Challah
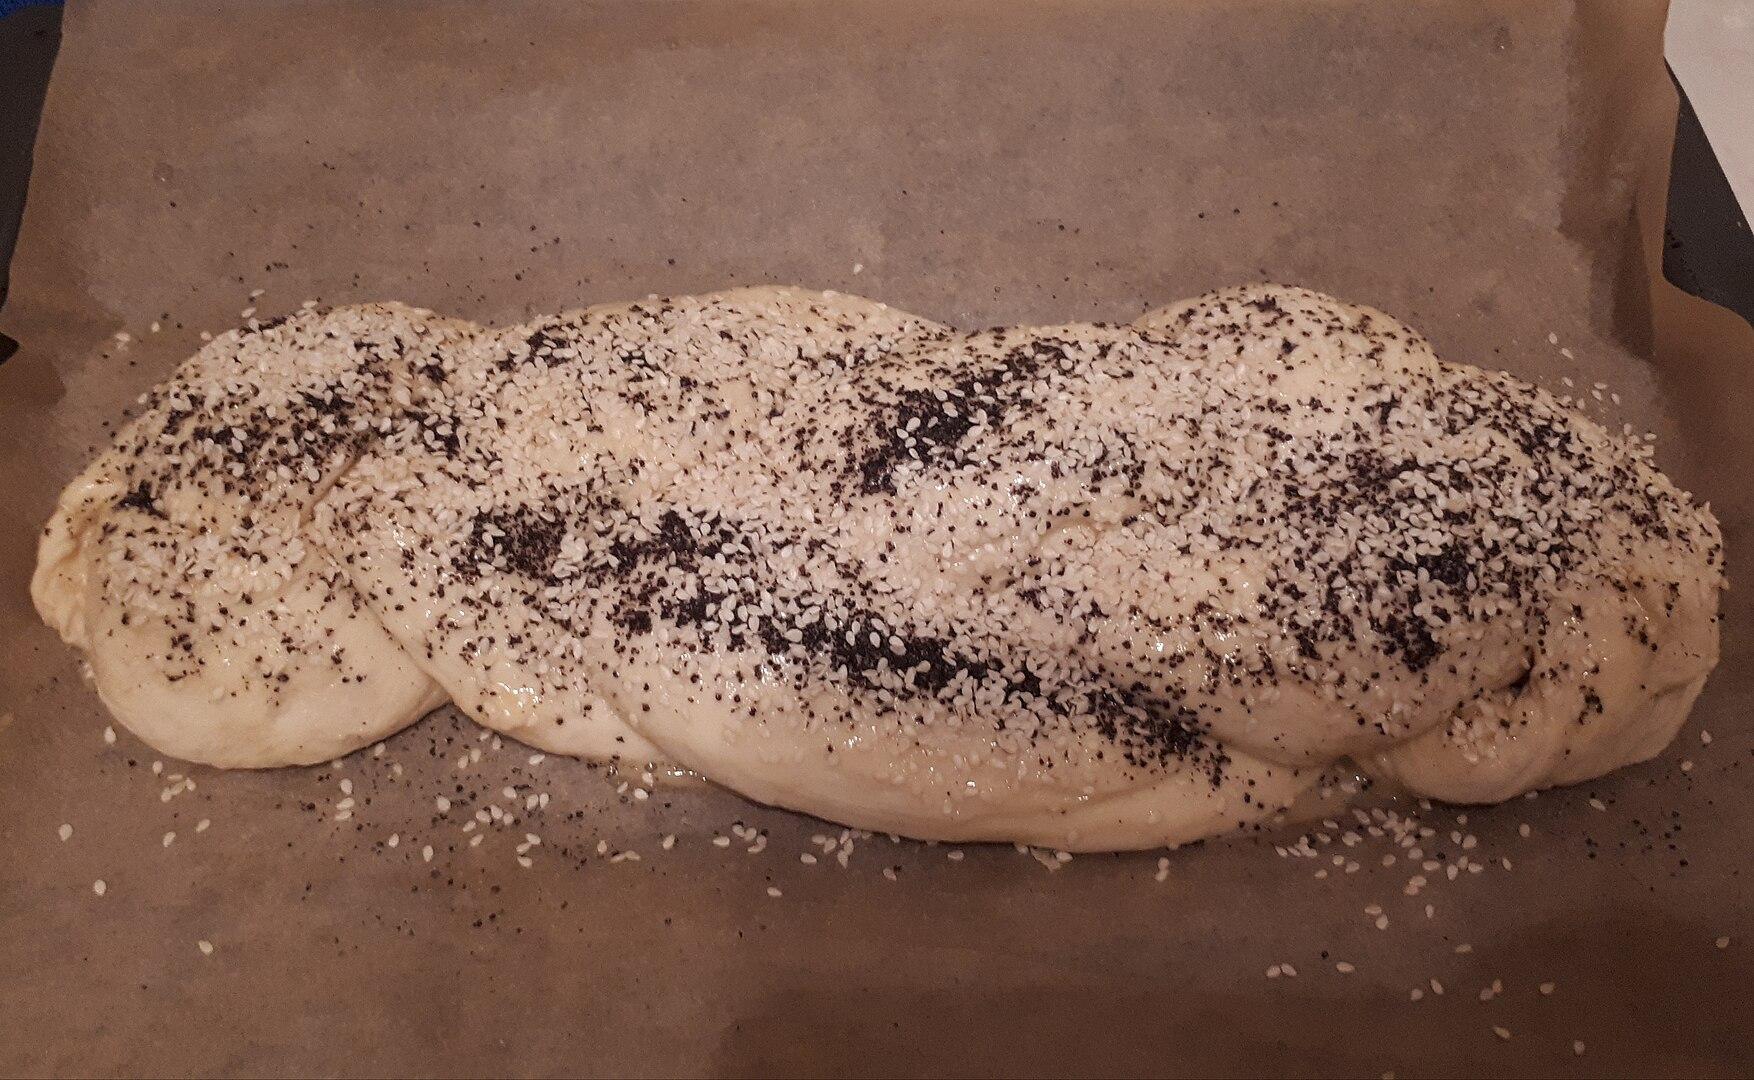
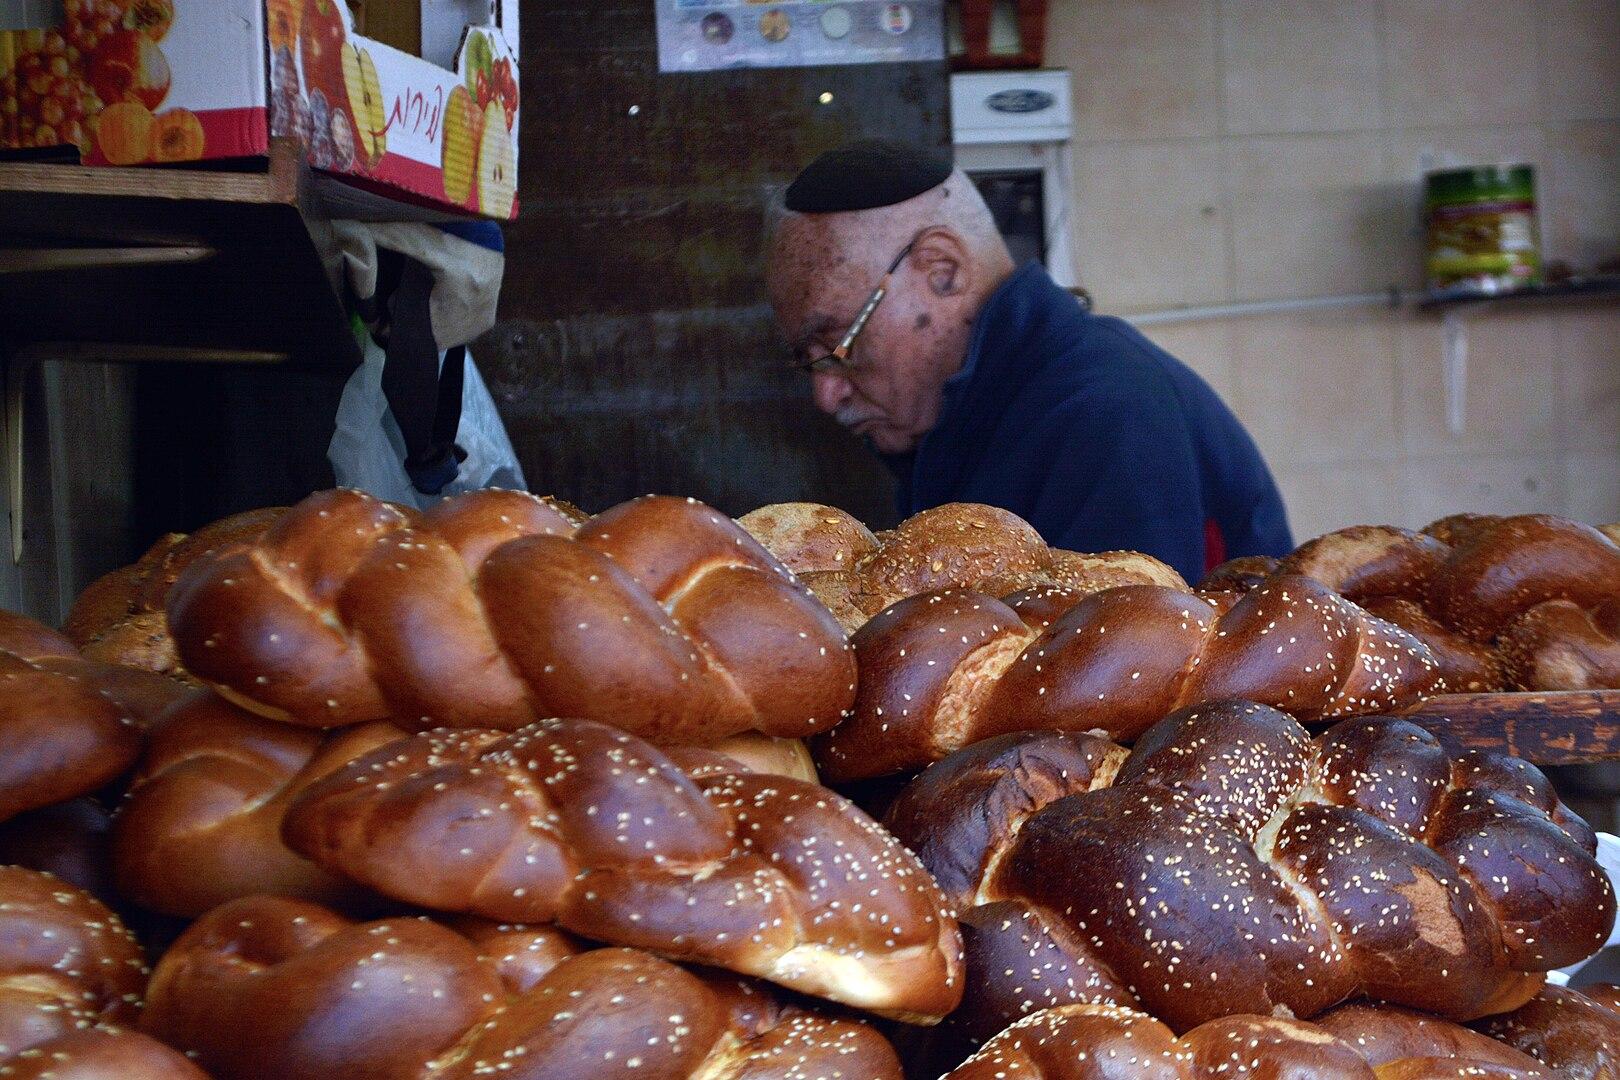
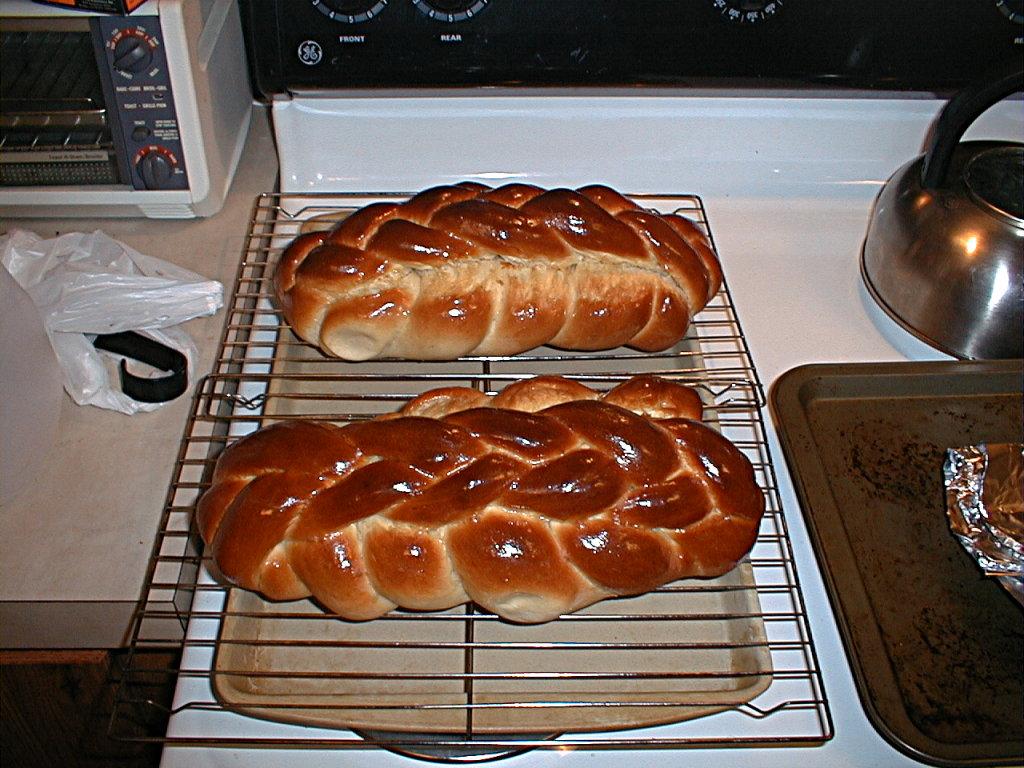
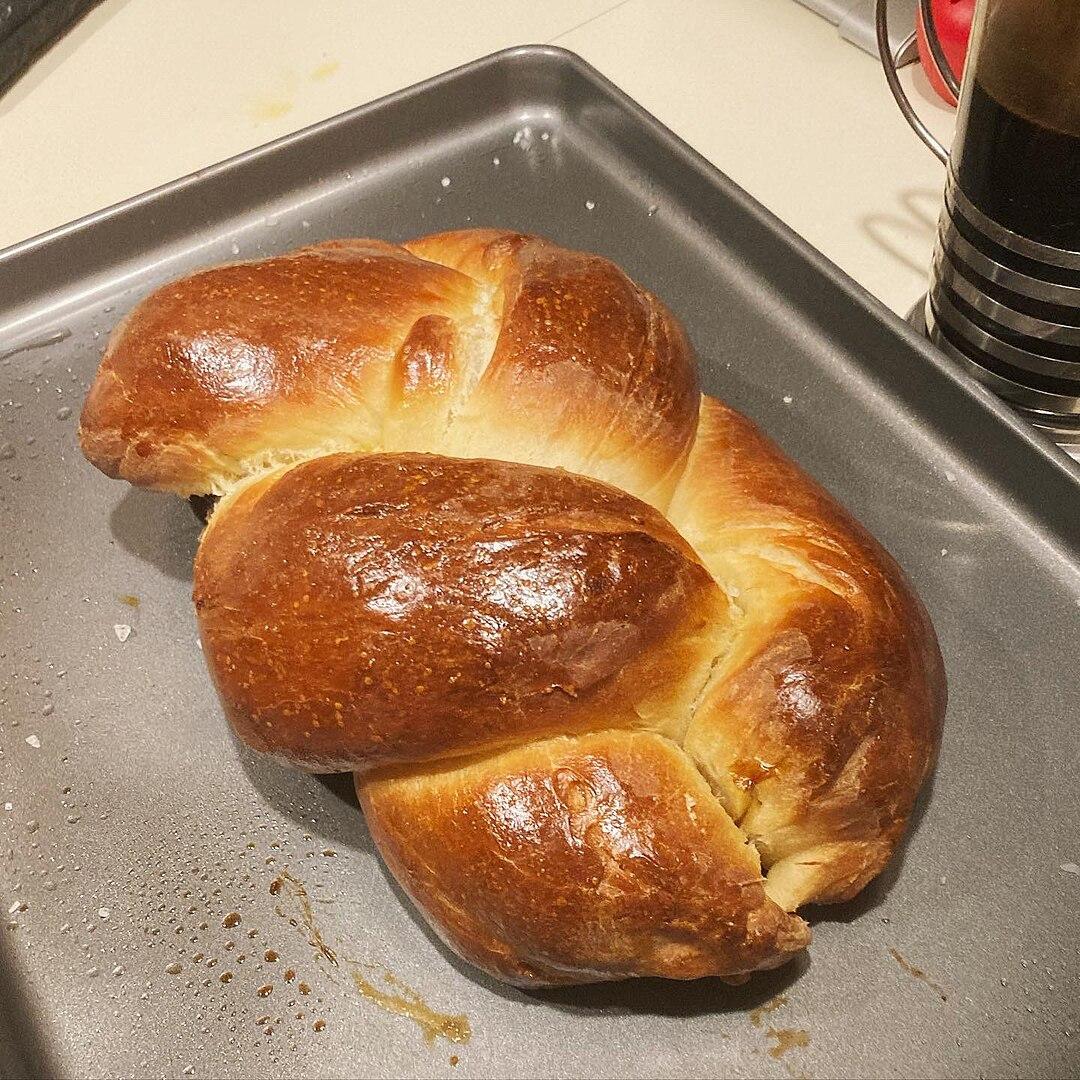
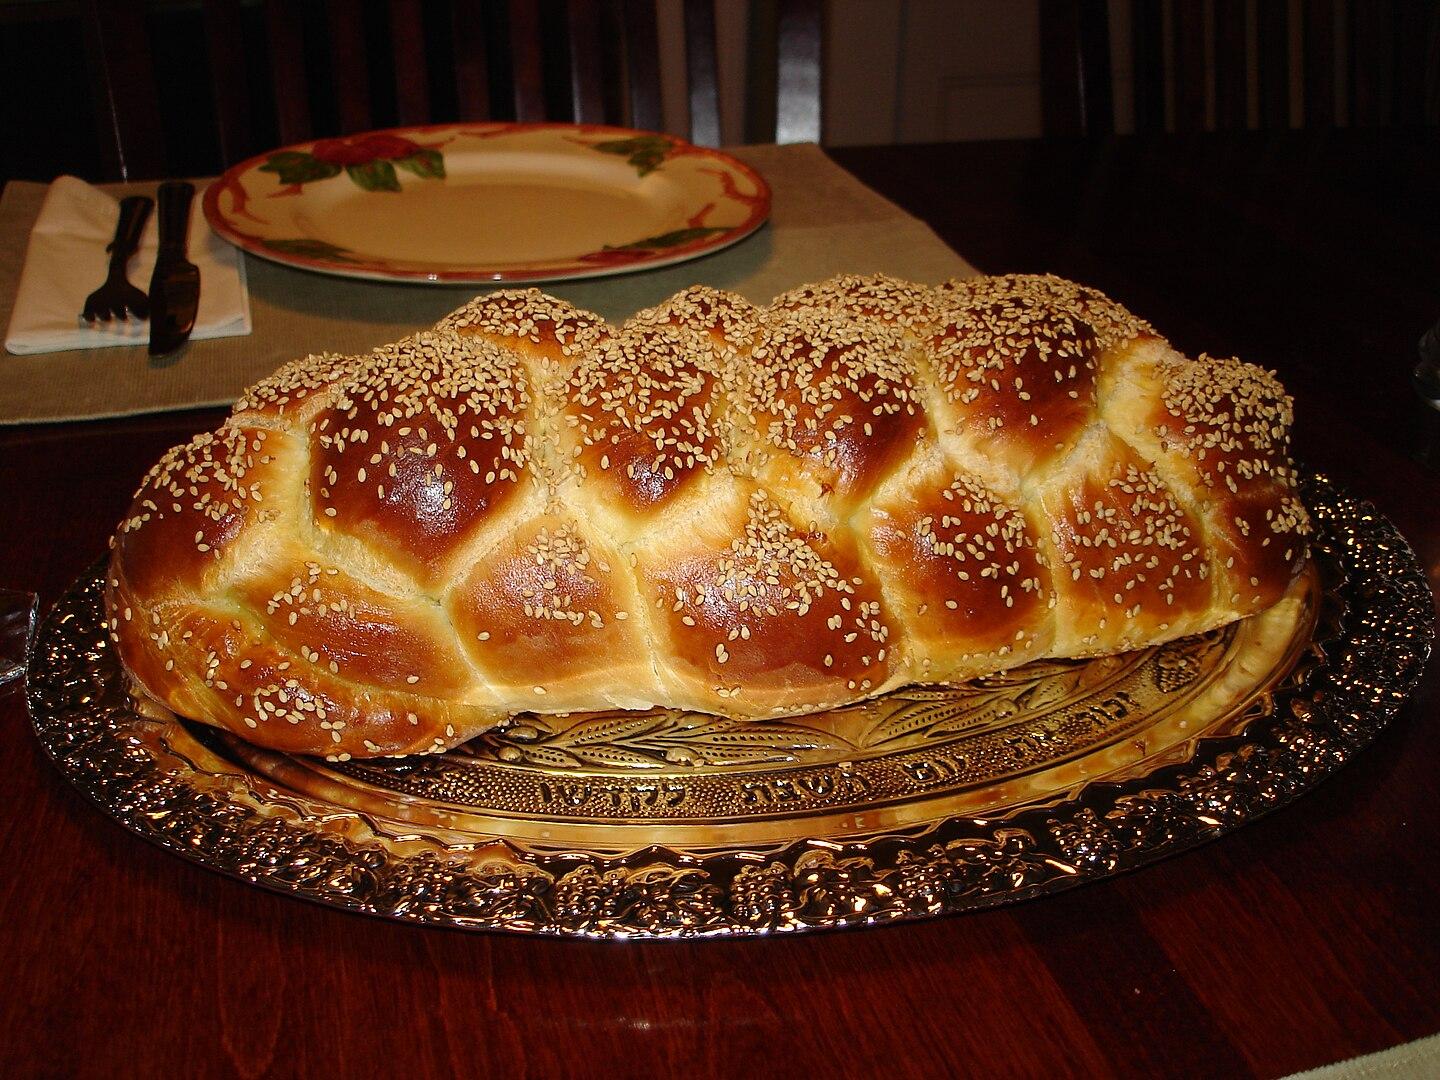
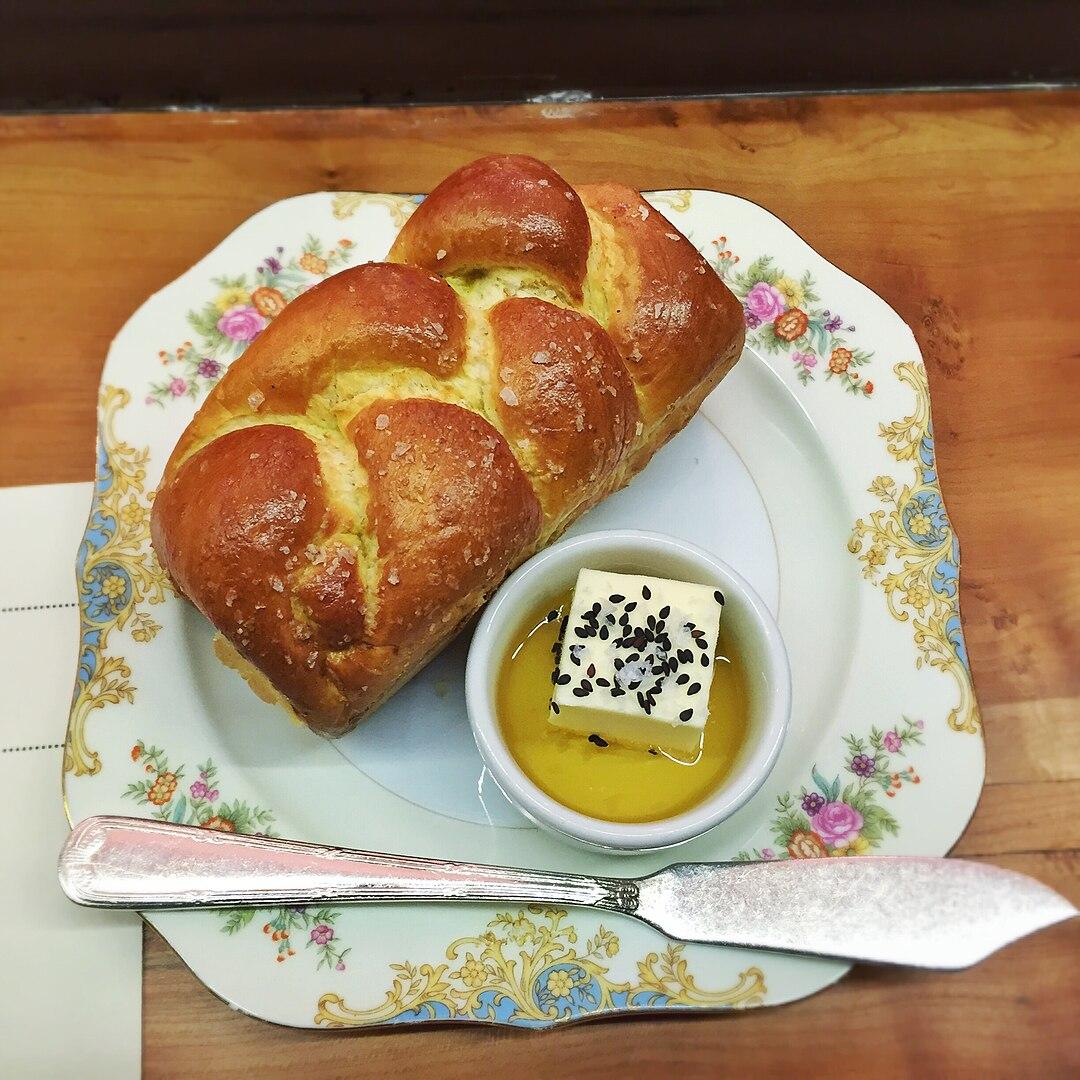
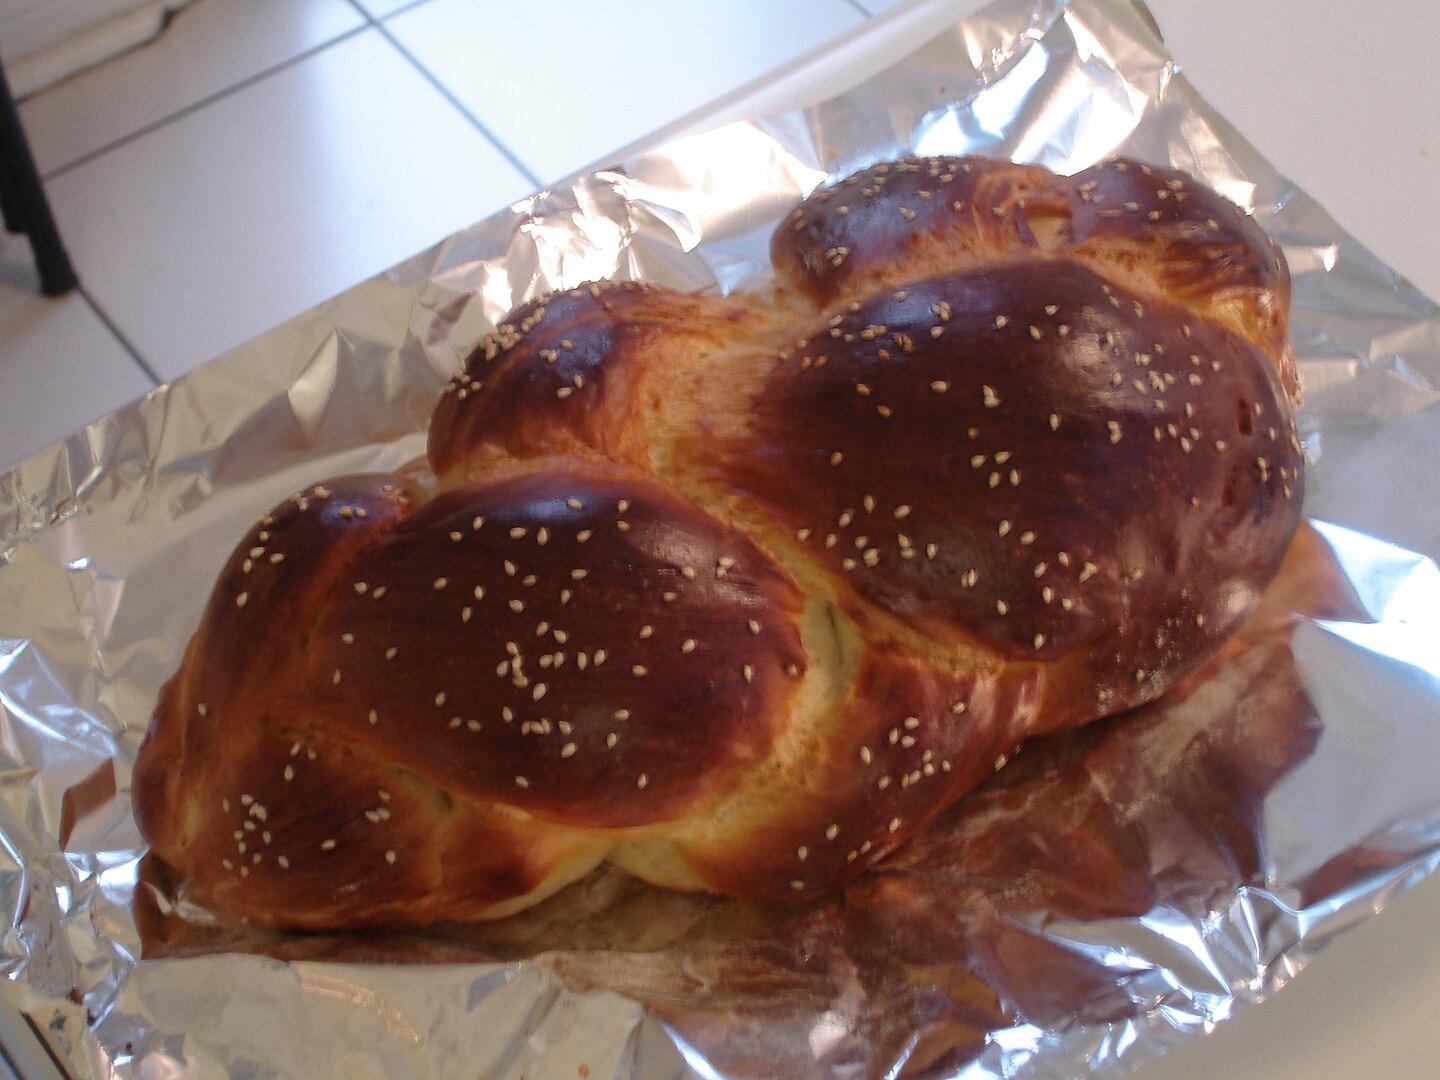
Also known as:
ar - Arabic: حلة
arz - Egyptian Arabic: حله
be - Belarusian: Хала
br - Breton: C'hallah
ca - Catalan: Halah
cs - Czech: Chala
de - German: Challa
eo - Esperanto: Ĥalao
es - Spanish: Jalá
fa - Persian: نان خالا
fi - Finnish: Challa
fr - French: Hallah
he - Hebrew: חלה
hu - Hungarian: Barhesz
id - Indonesian: Challah
it - Italian: Challah
ja - Japanese: ハッラー
jv - Javanese: Challah
ka - Georgian: ხალა
ko - Korean: 할라
lad - Ladino: Halá
ms - Malay: Challah
nl - Dutch: Challe
pl - Polish: Chałka
pt - Portuguese: Chalá
ro - Romanian: Challah
ru - Russian: Хала
uk - Ukrainian: Хала
yi - Yiddish: חלה
zh - Chinese: 哈拉麵包
Category: bread (braided bread, ceremonial bread)
Cuisine: Israeli
Associated cuisines: Global
Area: Global
Countries: Global
Region: Global, , , ,
This dish is a special bread, usually braided and typically eaten on ceremonial occasions. One variant of this dish may use numerous eggs, fine white flour, water, sugar, yeast, oil (such as vegetable or canola), and salt, but there is also variant made without eggs.